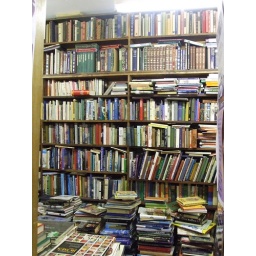
Voltaire and Rousseau,bookshop in Glasgow where a black and white cat lives.